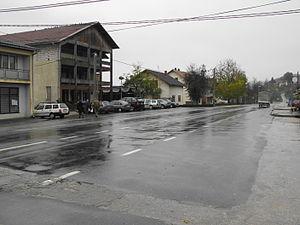
Oštra Luka est une localité et une municipalité de Bosnie-Herzégovine située dans la République serbe de Bosnie. Selon les premiers résultats du recensement bosnien de 2013, la localité intra muros compte 817 habitants et la municipalité 2 997.